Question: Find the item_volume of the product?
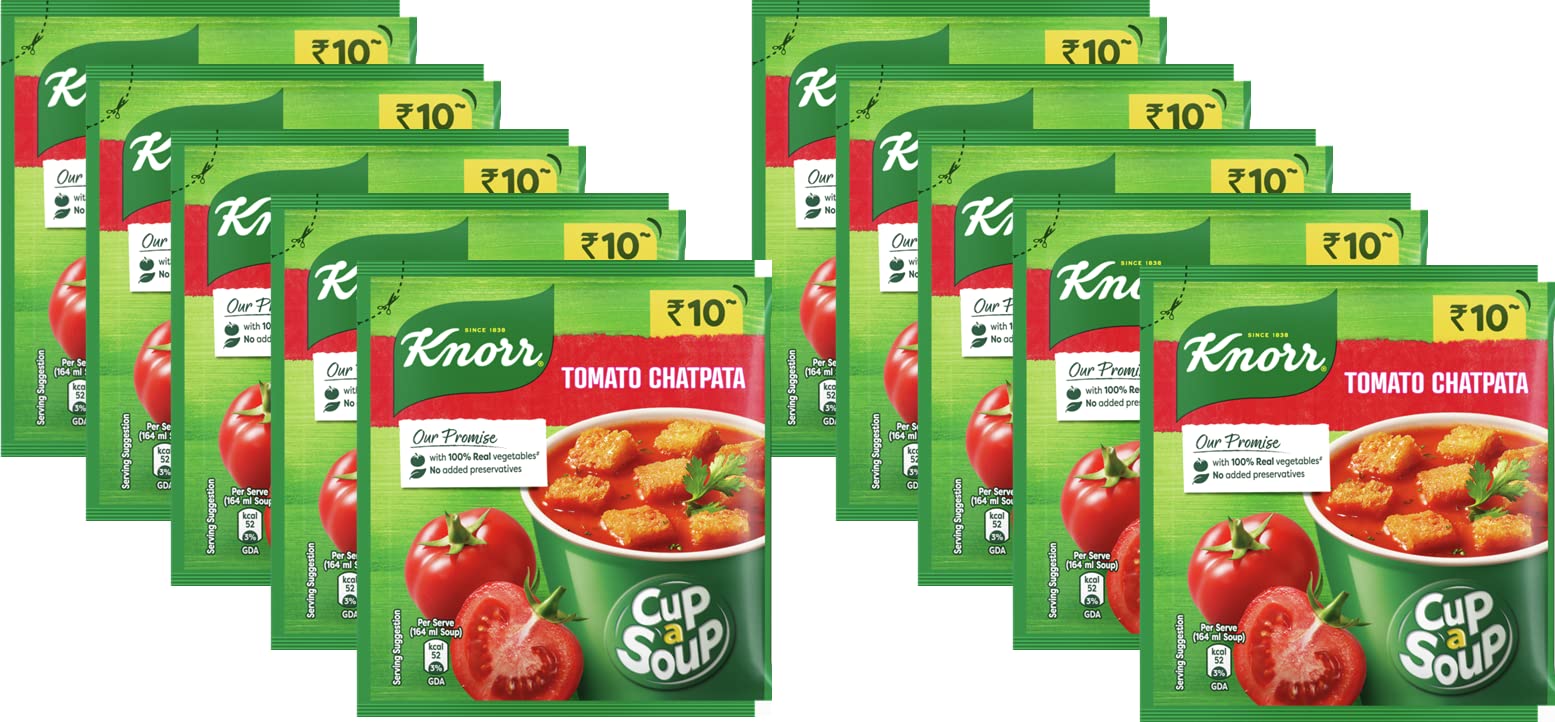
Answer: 164.0 millilitre